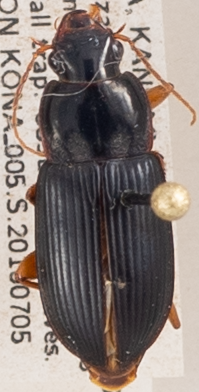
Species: Harpalus pensylvanicus
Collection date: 2018-07-05 04:00:00
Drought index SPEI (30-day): -2.09
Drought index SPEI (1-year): -2.01
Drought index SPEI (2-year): -0.946